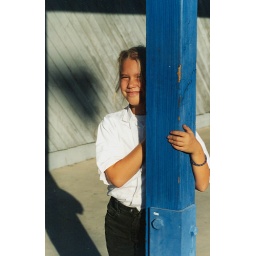
G by the blue pole